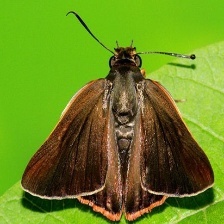
Species: COMMON BANDED AWL